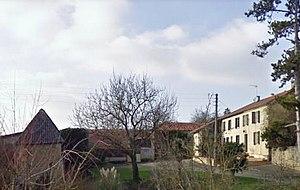
Le village de Callian dans le département du Gers en France.
Callian est une commune française située dans le département du Gers en région Occitanie.